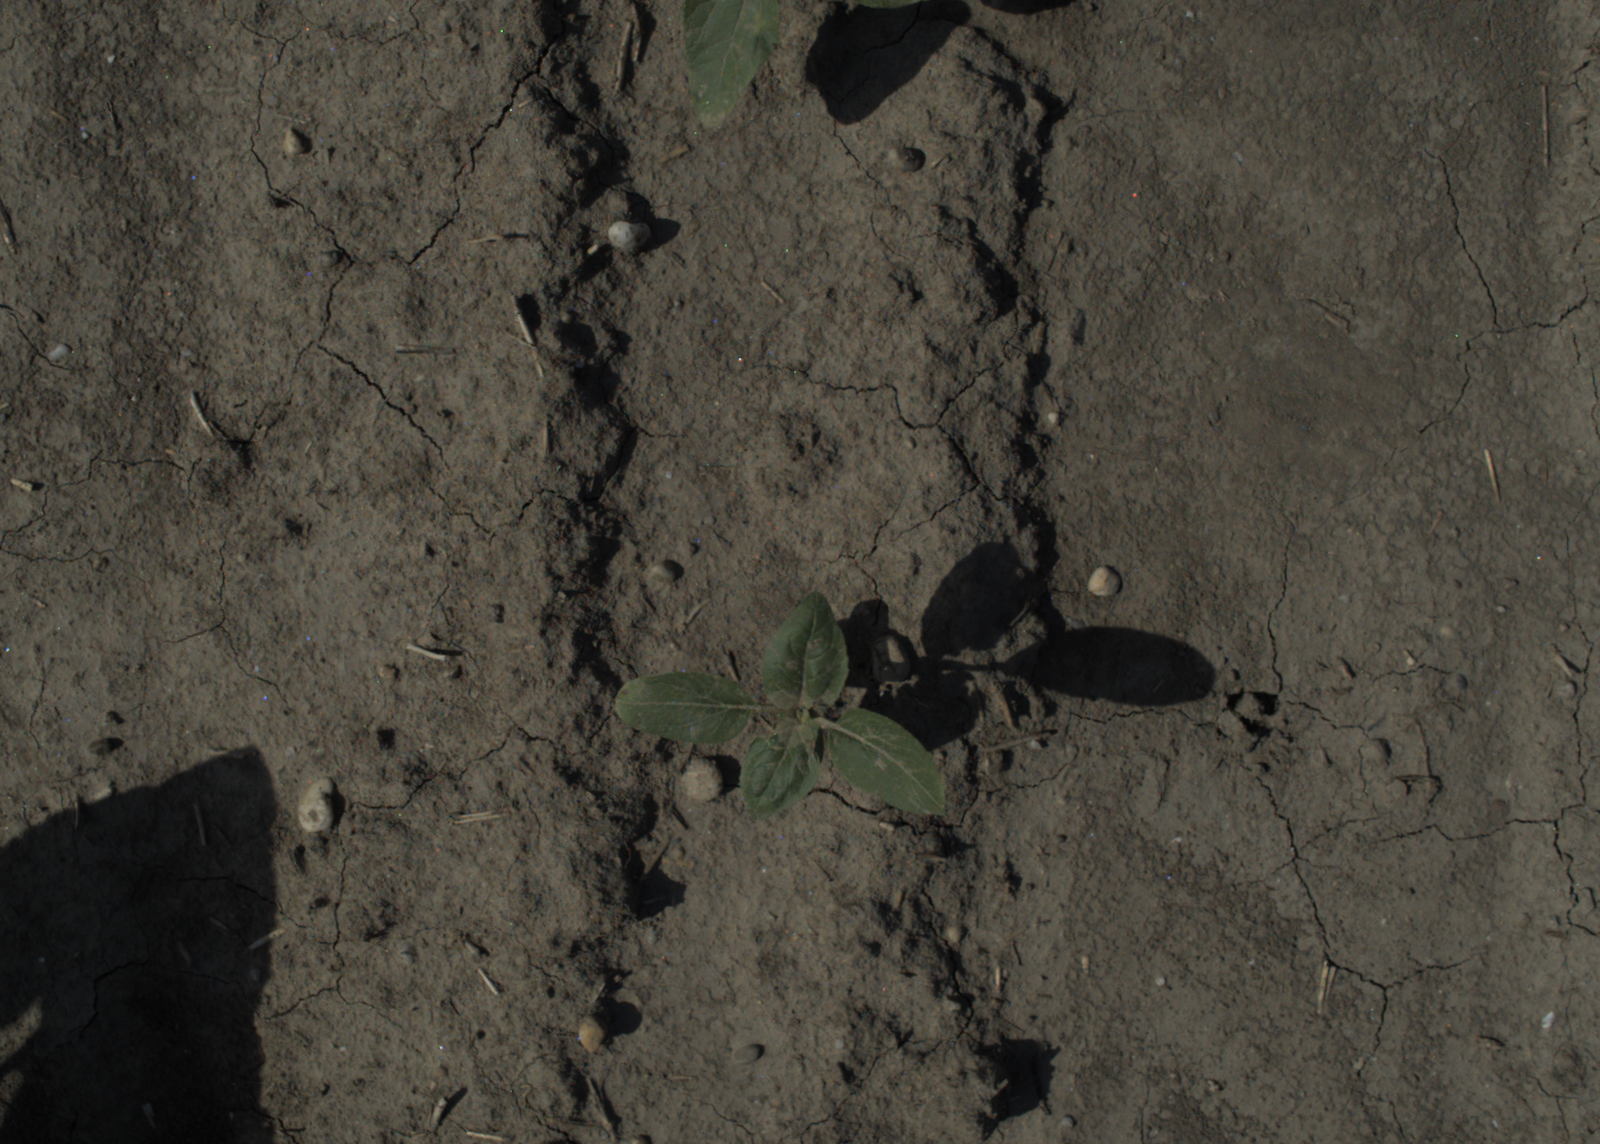
Capture date: 15.07.2021 10:15:08
Weather: sunny
Wind: light
Seeding date: 08.06.2021
Plant canopy height (mm): 962